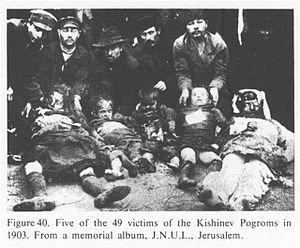
L’histoire des Juifs en Russie remonte aux premiers siècles avant l’ère commune et se poursuit jusqu’à ce jour dans les divers territoires historiques de cette aire culturelle : Scythie, Khazarie, Rous' de Kiev, Doros, Gazarie, Caucase, états de la Horde d'or, principautés ruthènes-russes et de Tmoutarakan, khanats de Crimée, de Hadjitarkhan ou de Kazan, Empire russe, Union soviétique et États issus de celle-ci.
Le mot pogrom signifie détruire, piller. Il est utilisé spécifiquement dans plusieurs langues pour décrire les attaques, accompagnées de pillages et de massacres, contre les Juifs en Russie, perpétrées par la majorité chrétienne, sans réaction des autorités ou avec leur assentiment, entre 1881 et 1921. Il désigne aussi, de façon générale, des violences et des émeutes sanglantes dirigées par une partie de la population contre des minorités ethniques, religieuses ou d'origine différente de cette population.
Les pogroms antisémites en Russie sont des actions de masse violentes envers les Juifs, en tant que minorité nationale et religieuse, qui se déroulèrent dans l'Empire russe jusqu'en 1917, puis en Biélorussie et en Ukraine, en 1919, lors des interventions étrangères et de la guerre menée par les armées blanches contre la Russie révolutionnaire. Les pogroms sont une des manifestations typiques de l’antisémitisme.